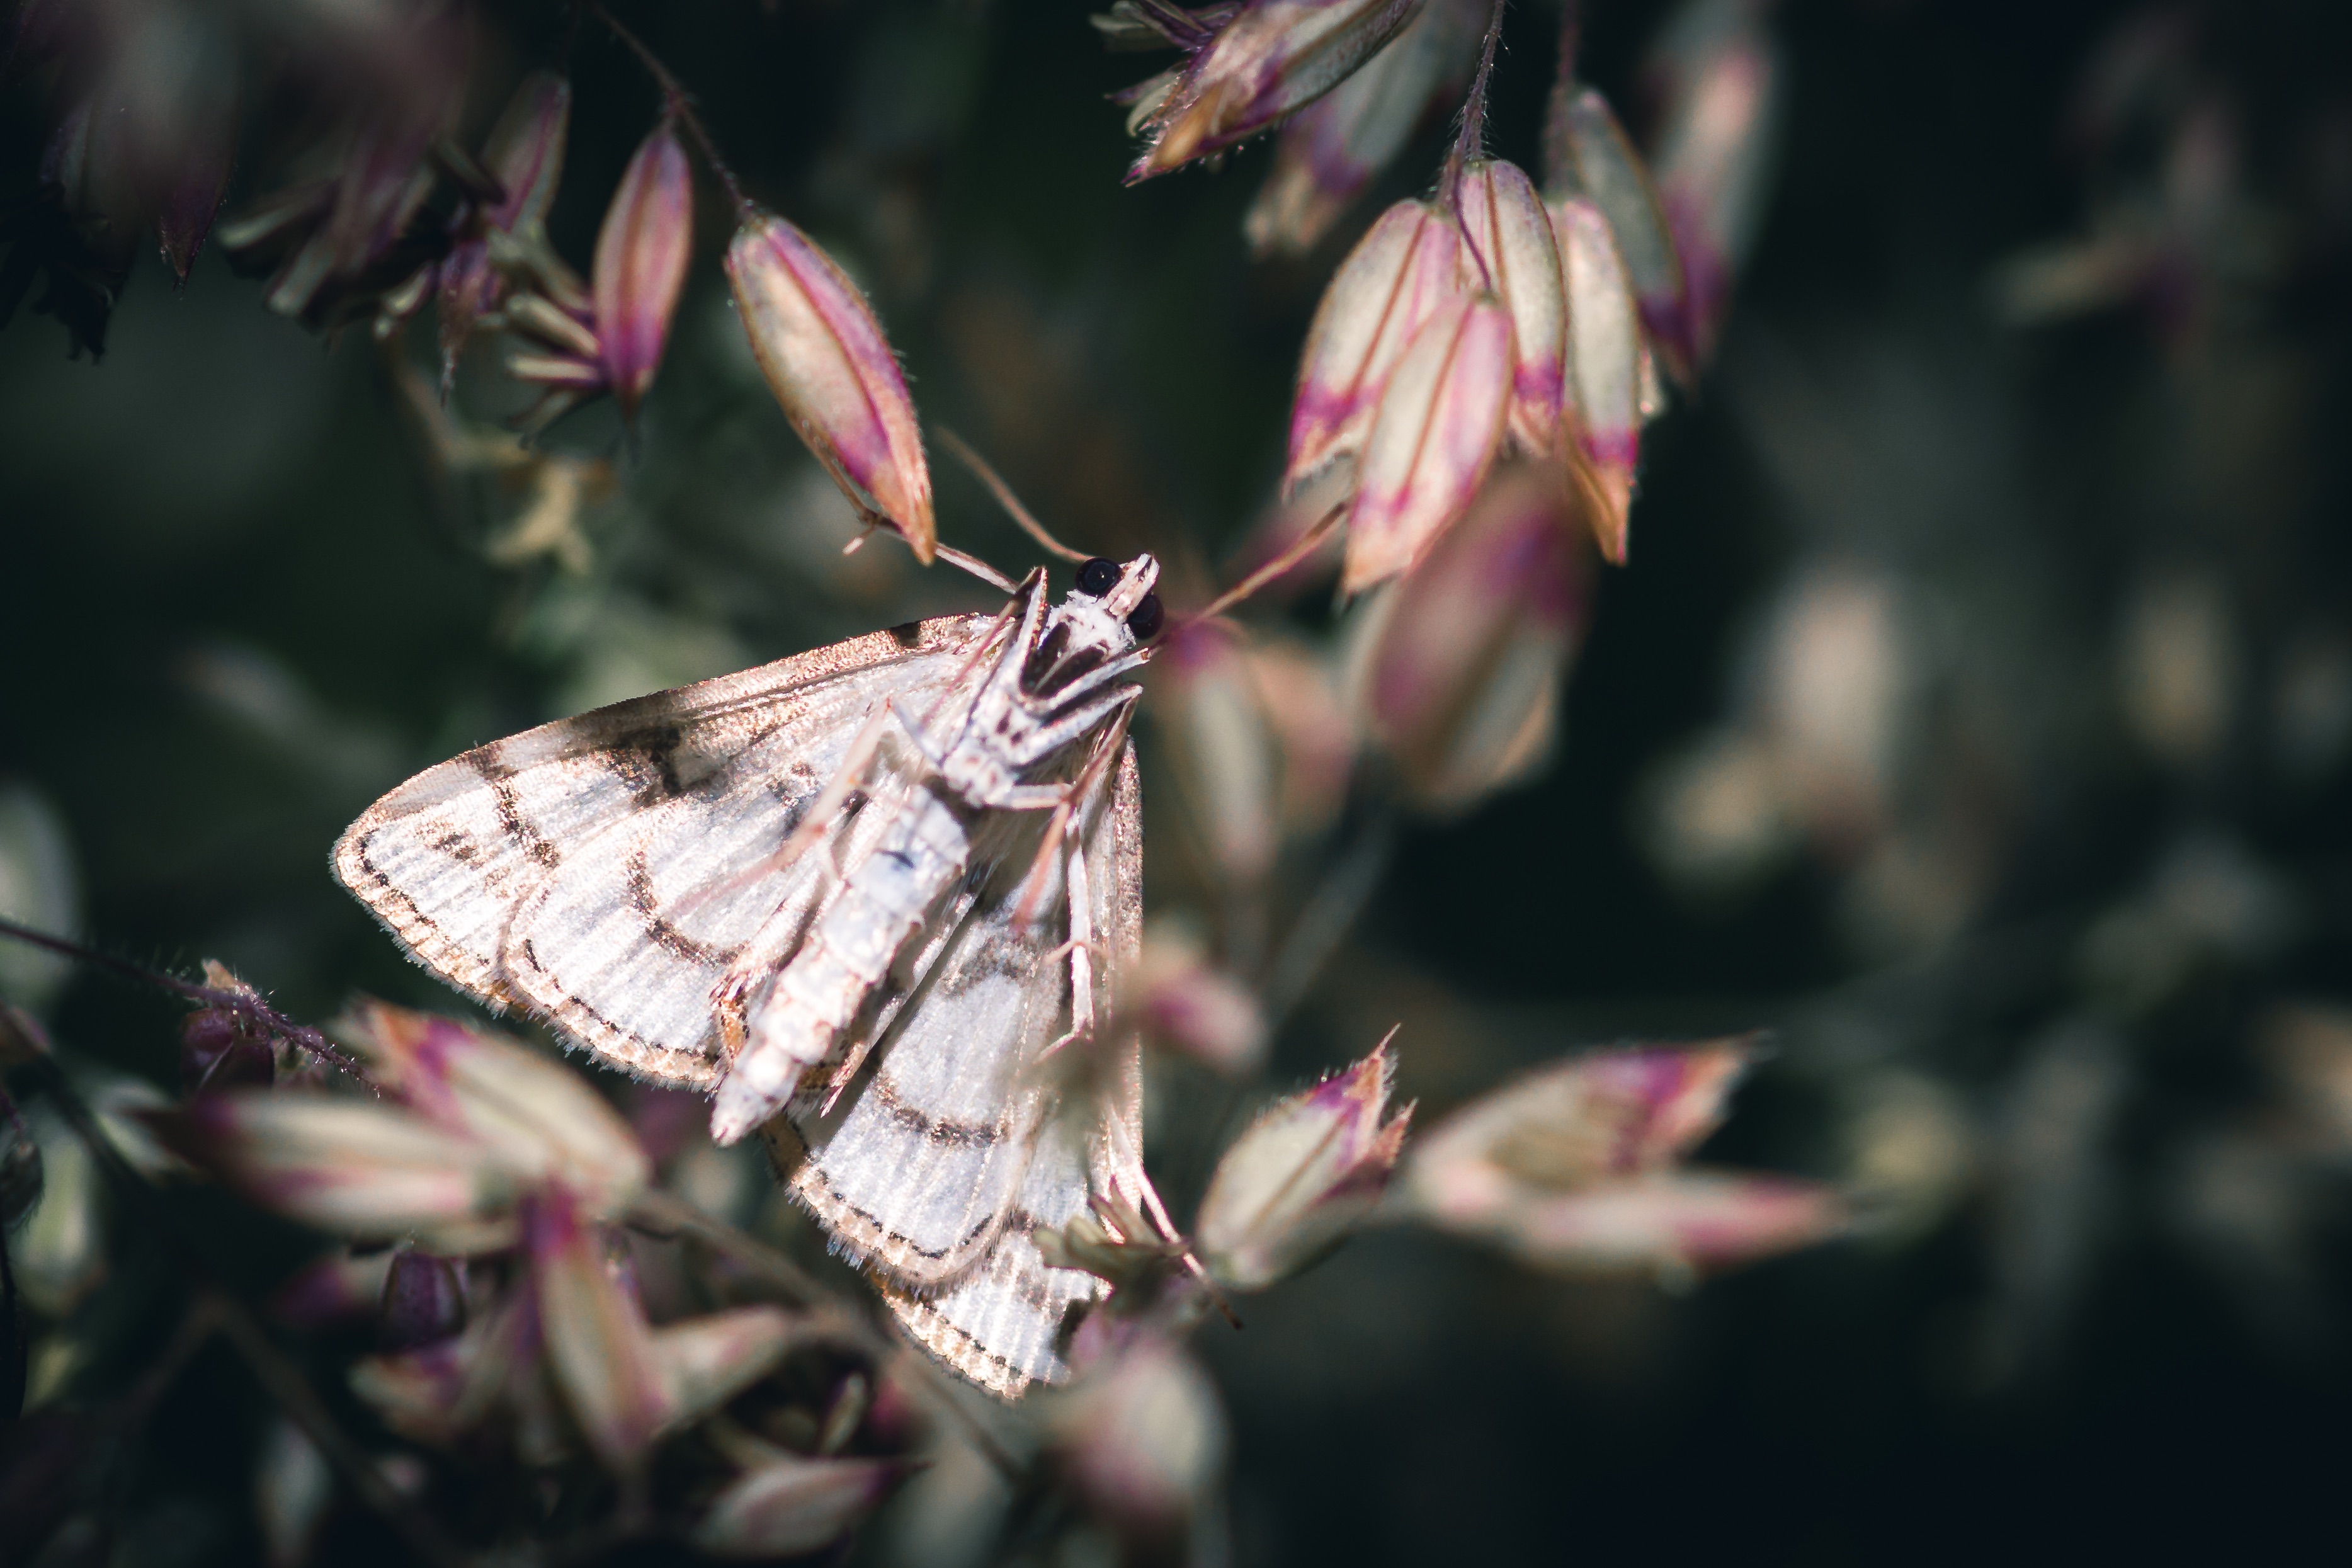
nature, branch, photography, leaf, flower, petal, insect, botany, moth, butterfly, flora, fauna, invertebrate, close up, macro photography, pollinator, moths and butterflies